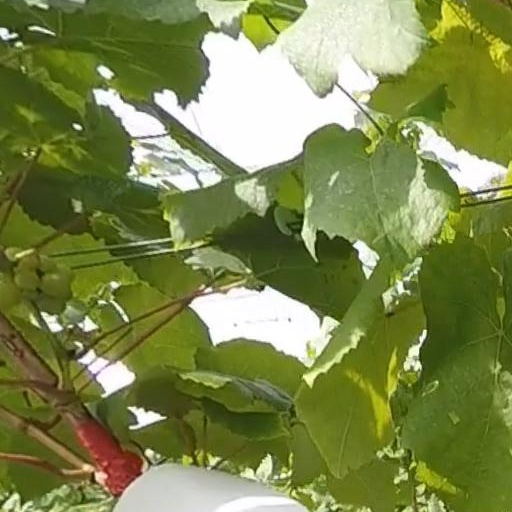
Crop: grape